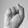
ASL letter: S